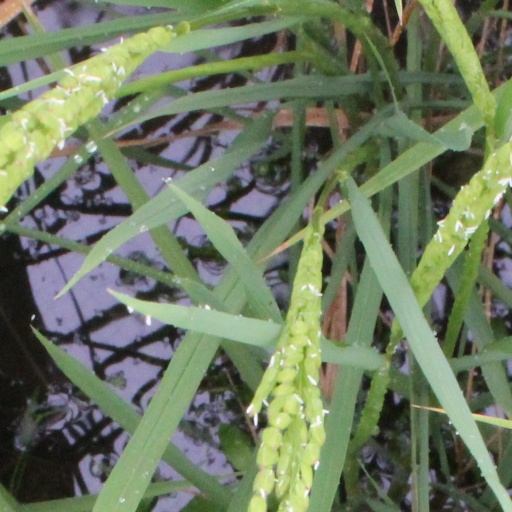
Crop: rice